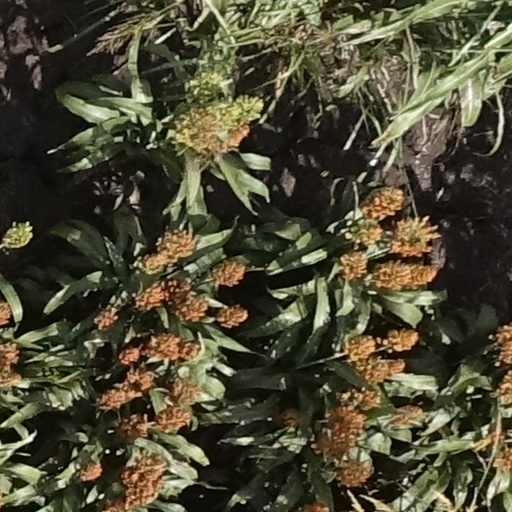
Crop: sorghum